Public opinion

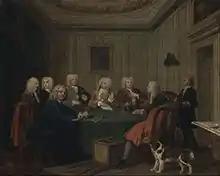
"A Club of Gentlemen" by Joseph Highmore,

Gentlemen's clubs proliferated in the 18th century, especially in the West End of London. Clubs took over the role occupied by coffee houses in 18th century London to some degree and reached the height of their influence in the late 19th century. Some notable names were White's, Brooks's, Arthur's and Boodle's which still exist today.